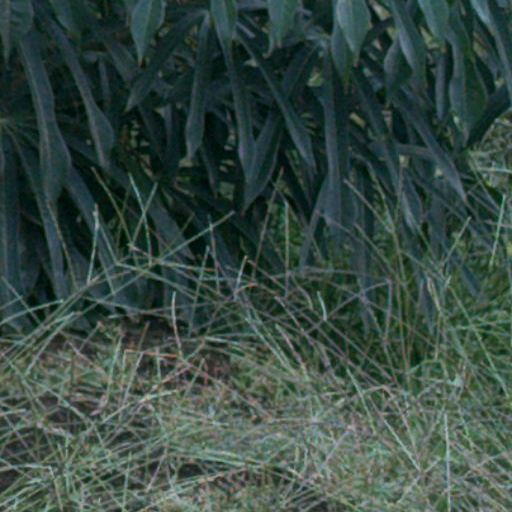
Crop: cassava